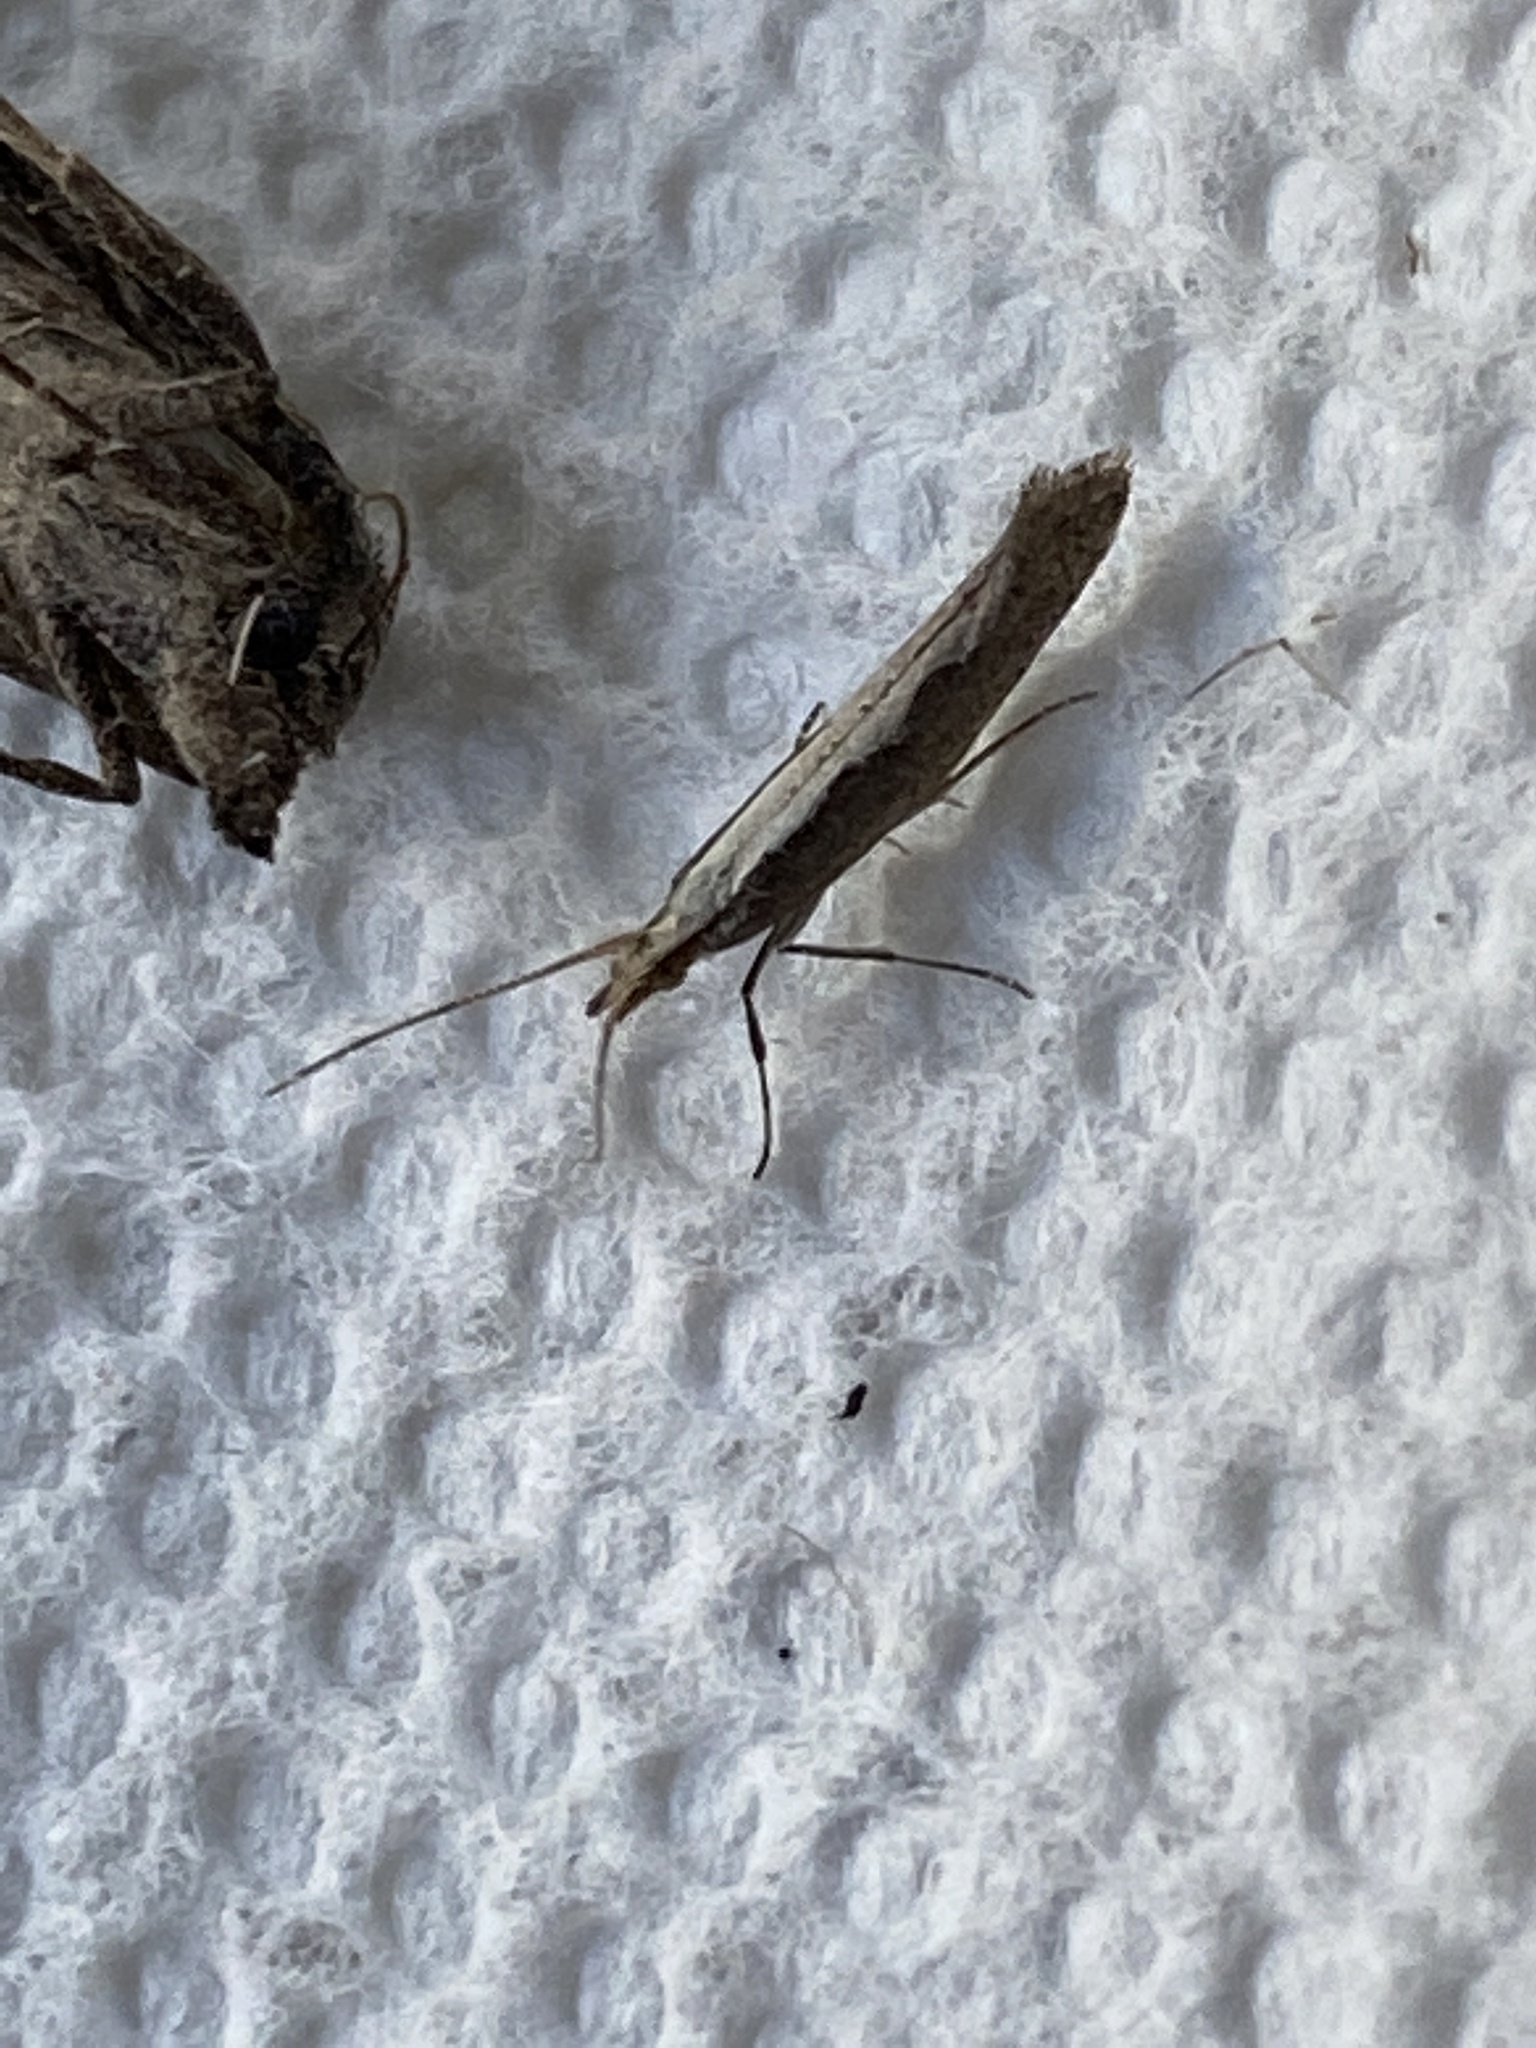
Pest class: diamondback_moth